Daniel Dart

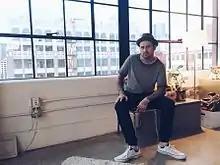
Daniel Dart in downtown Los Angeles loft.

Daniel Dart is an American singer-songwriter, music producer, photographer, and human rights advocate who made his name as the founder and frontman for punk band Time Again. He has composed original music for such feature films as "Get Him To The Greek", "Stepbrothers", "The Haunting in Connecticut" as well as the TV show "Dr. Phil". In early 2015, he founded the company that would evolve into DEC Projects, focused on working in the world's most difficult places.